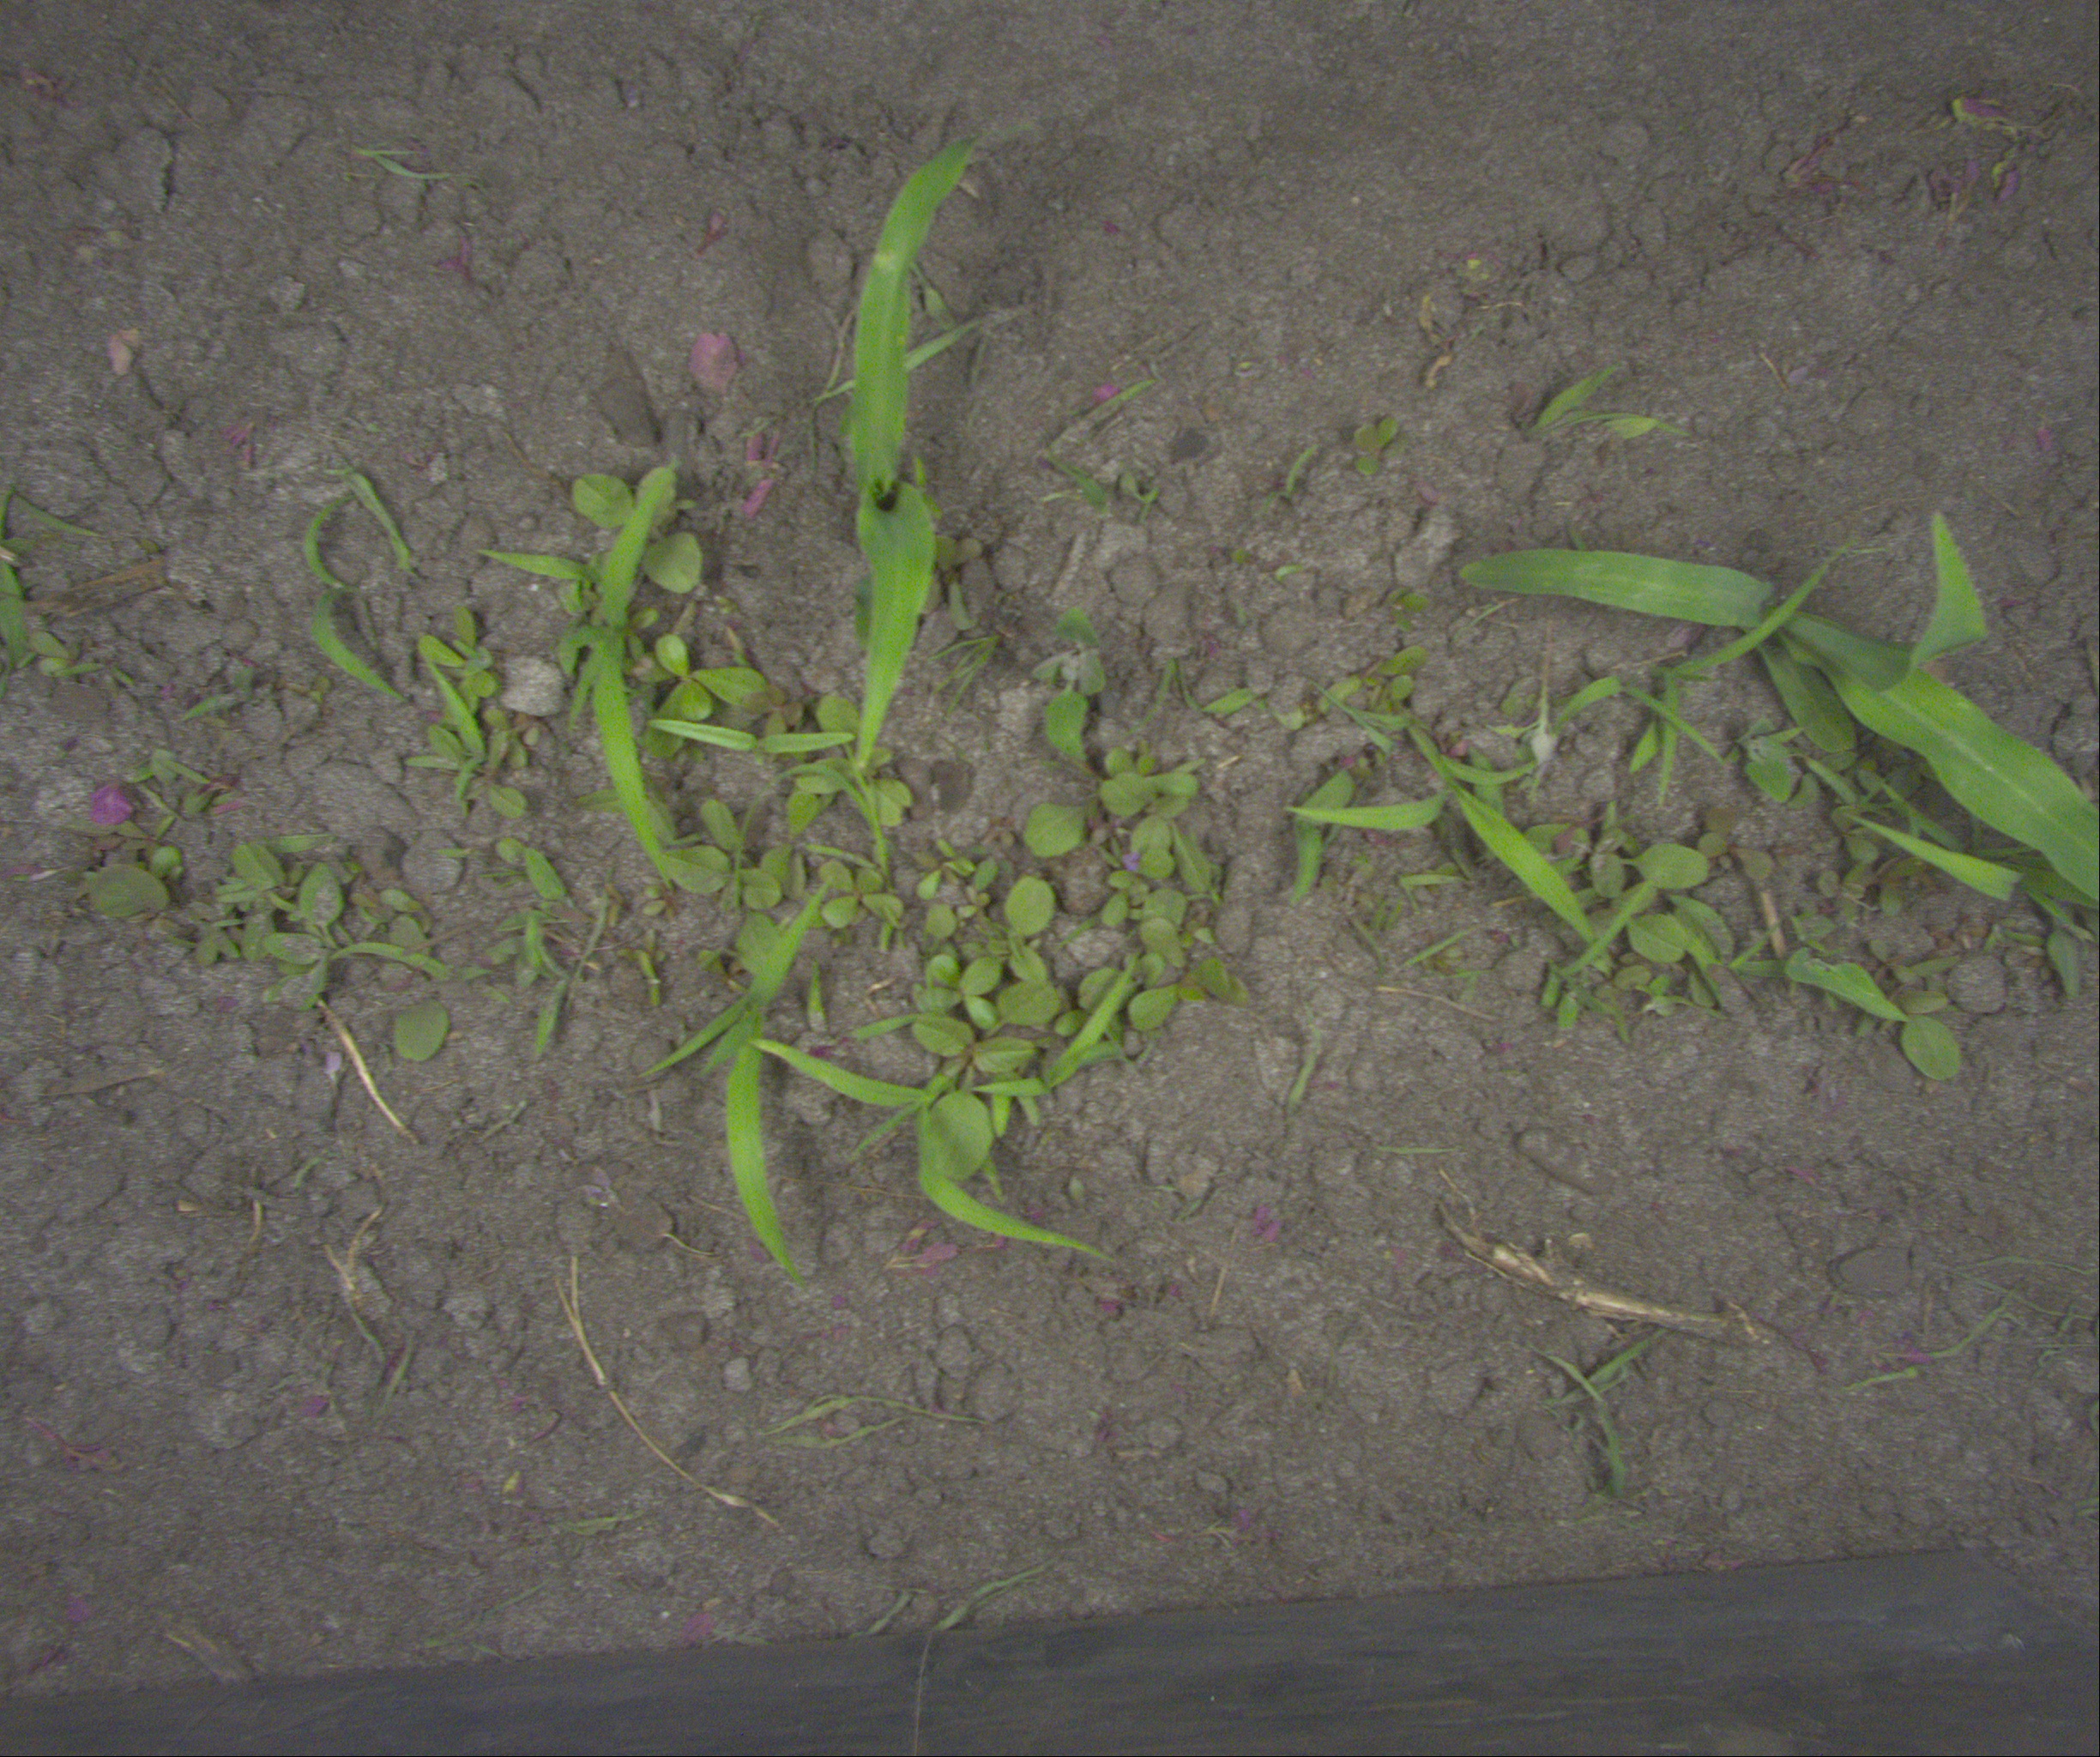
Crop: maize
Objects: maize, maize, stem_maize, stem_maize